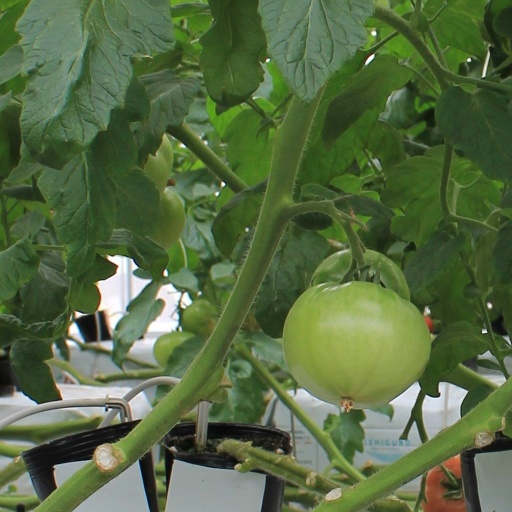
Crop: tomato